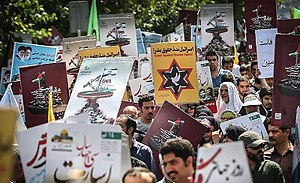
Den internationale Quds dag
Demonstration i Teheran på Den internationale Quds dag i 2016
Jerusalem dag er en årlig demonstration for at vise modstand mod den israelske kontrol af Jerusalem. Anti-israelske demonstrationer finder sted på denne dag i en del muslimske lande, men specielt i Iran, hvor man startede protesterne efter den iranske revolution i 1979. Det drejer sig om den sidste fredag i den islamiske måned ramadan.